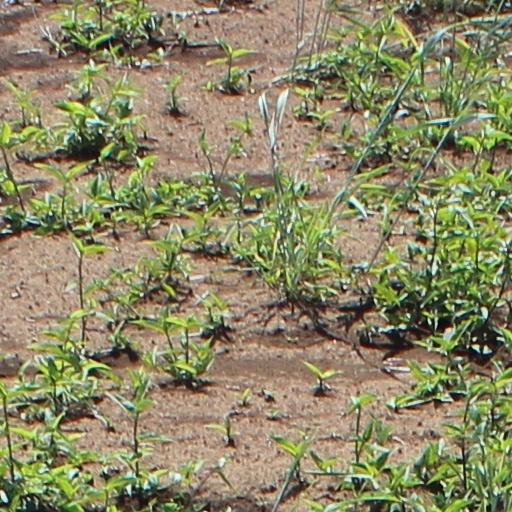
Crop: wheat